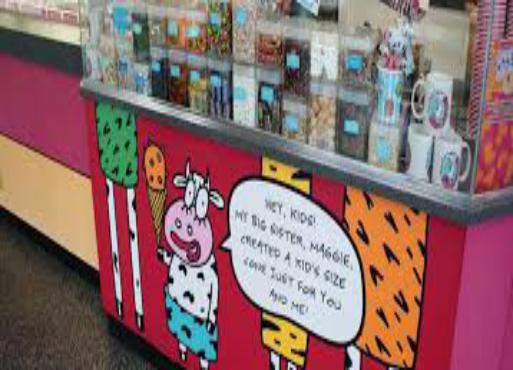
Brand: MaggieMoo's Ice Cream and Treatery
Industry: Food